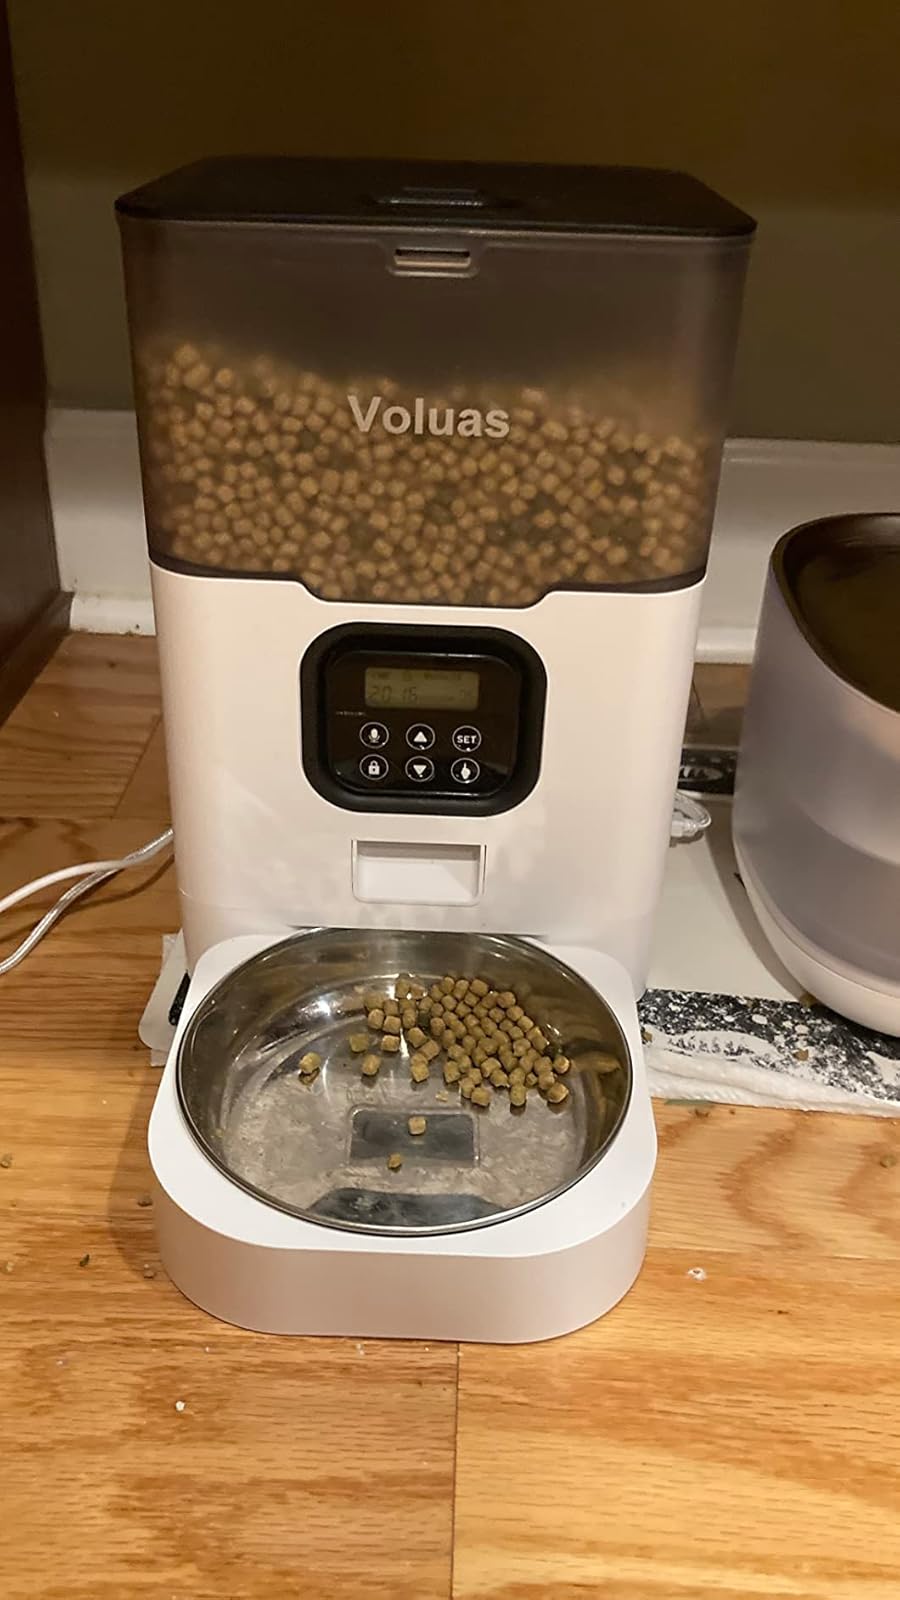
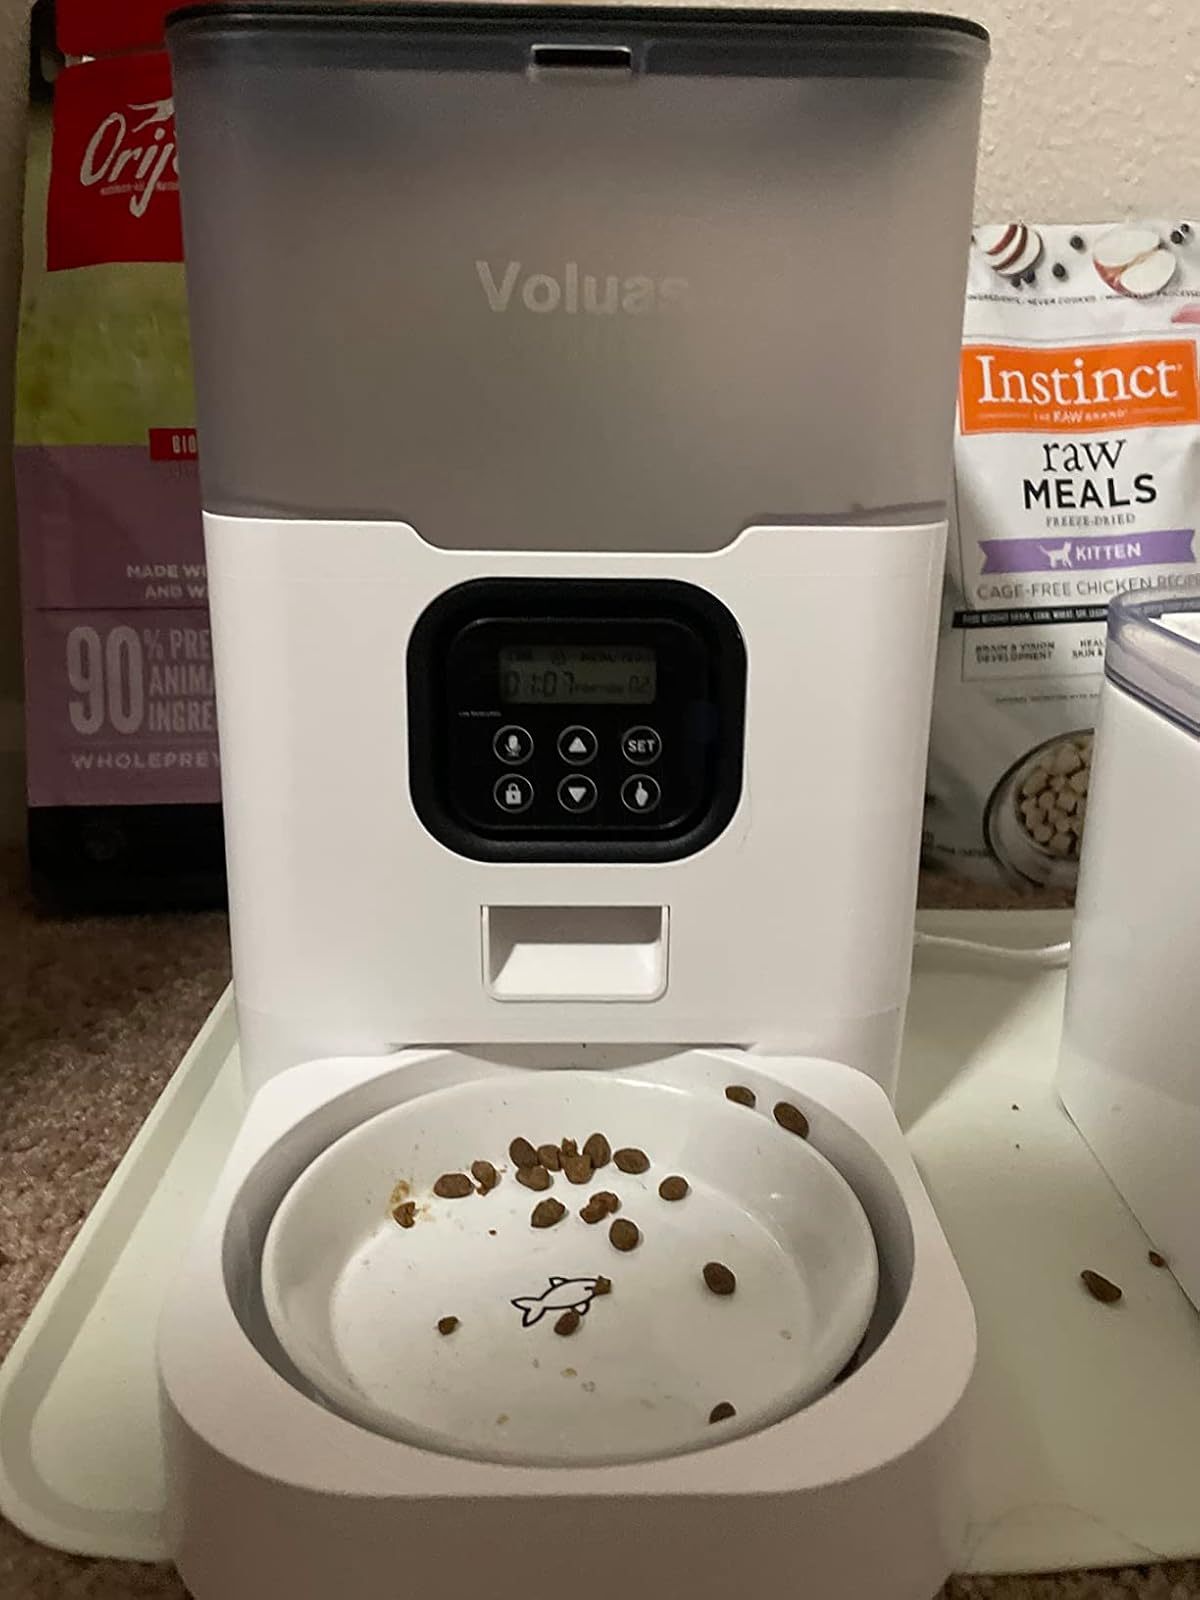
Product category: items_feeder
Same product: yes